Star (classification)

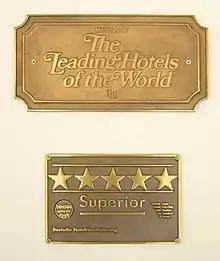
"Five-star superior" rating at the Hotel Vier Jahreszeiten Kempinski in Munich, Germany

Other classifiers, such as the AAA Five Diamond Award, use diamonds instead of stars to express hotel rating levels.